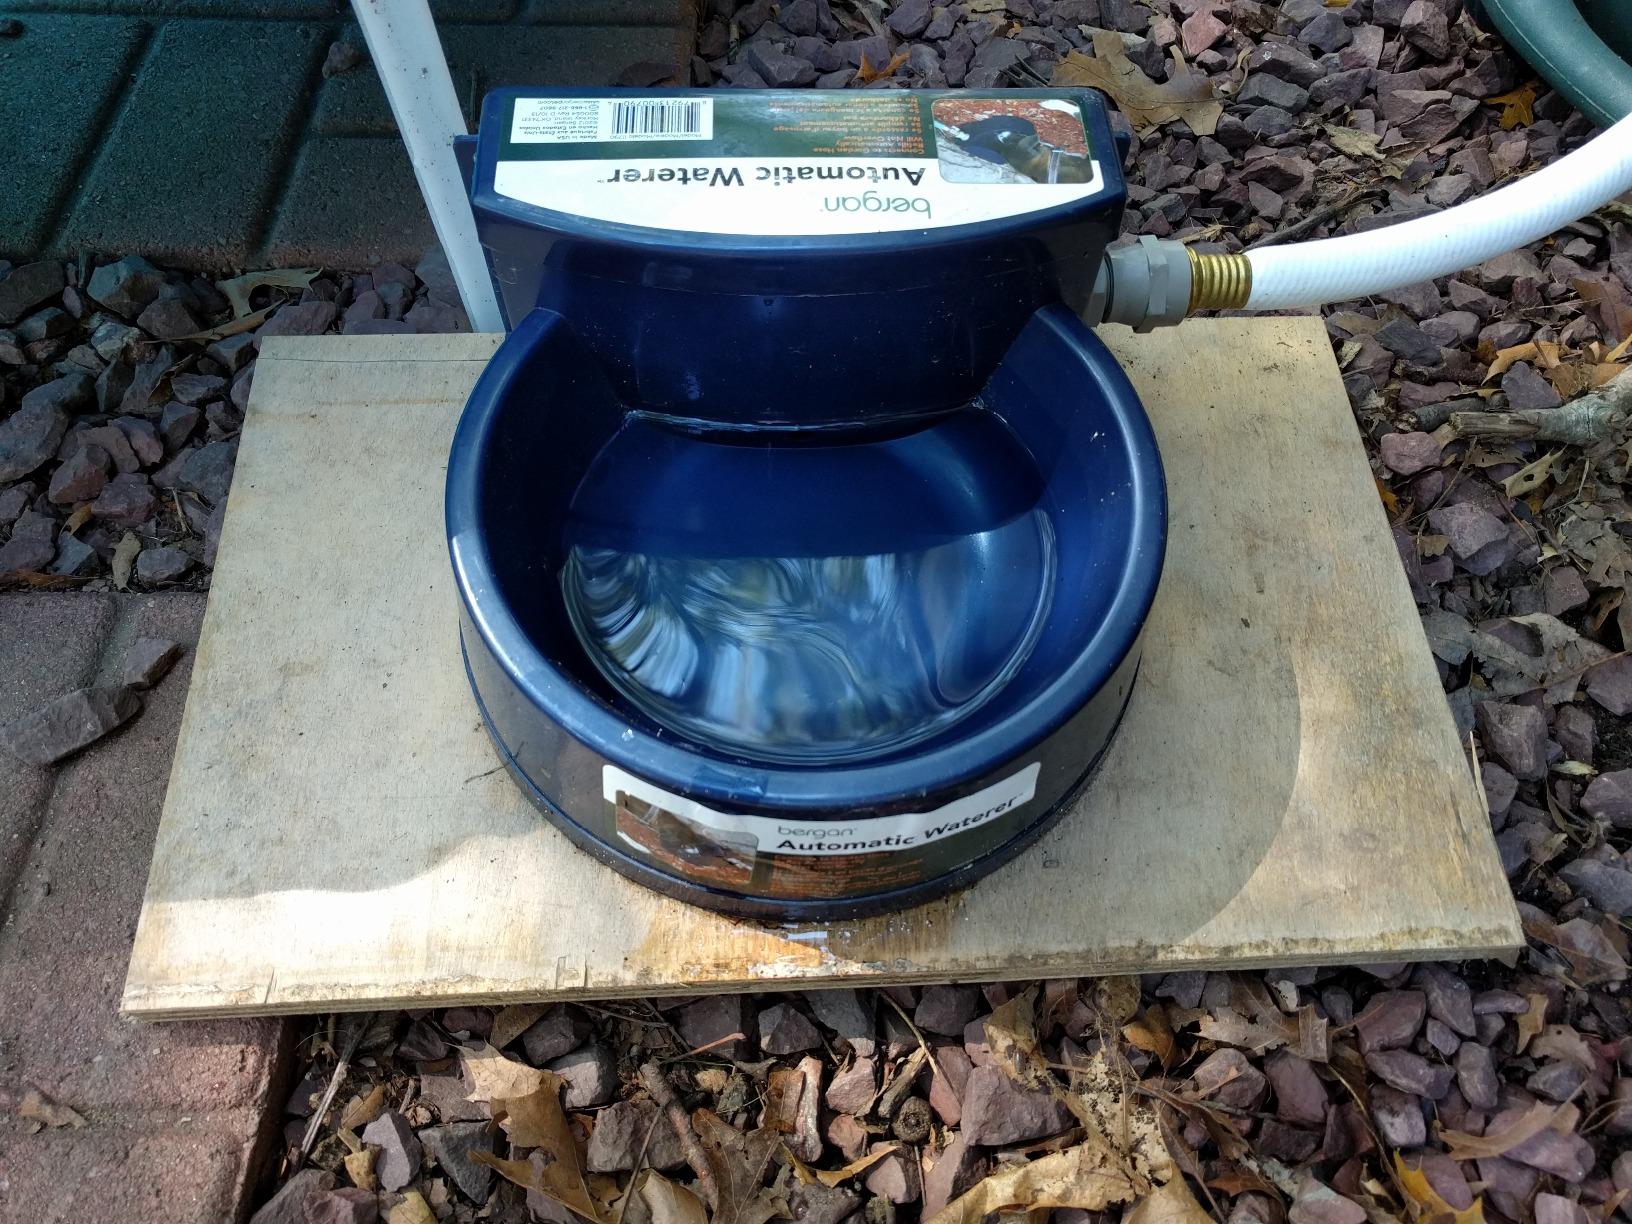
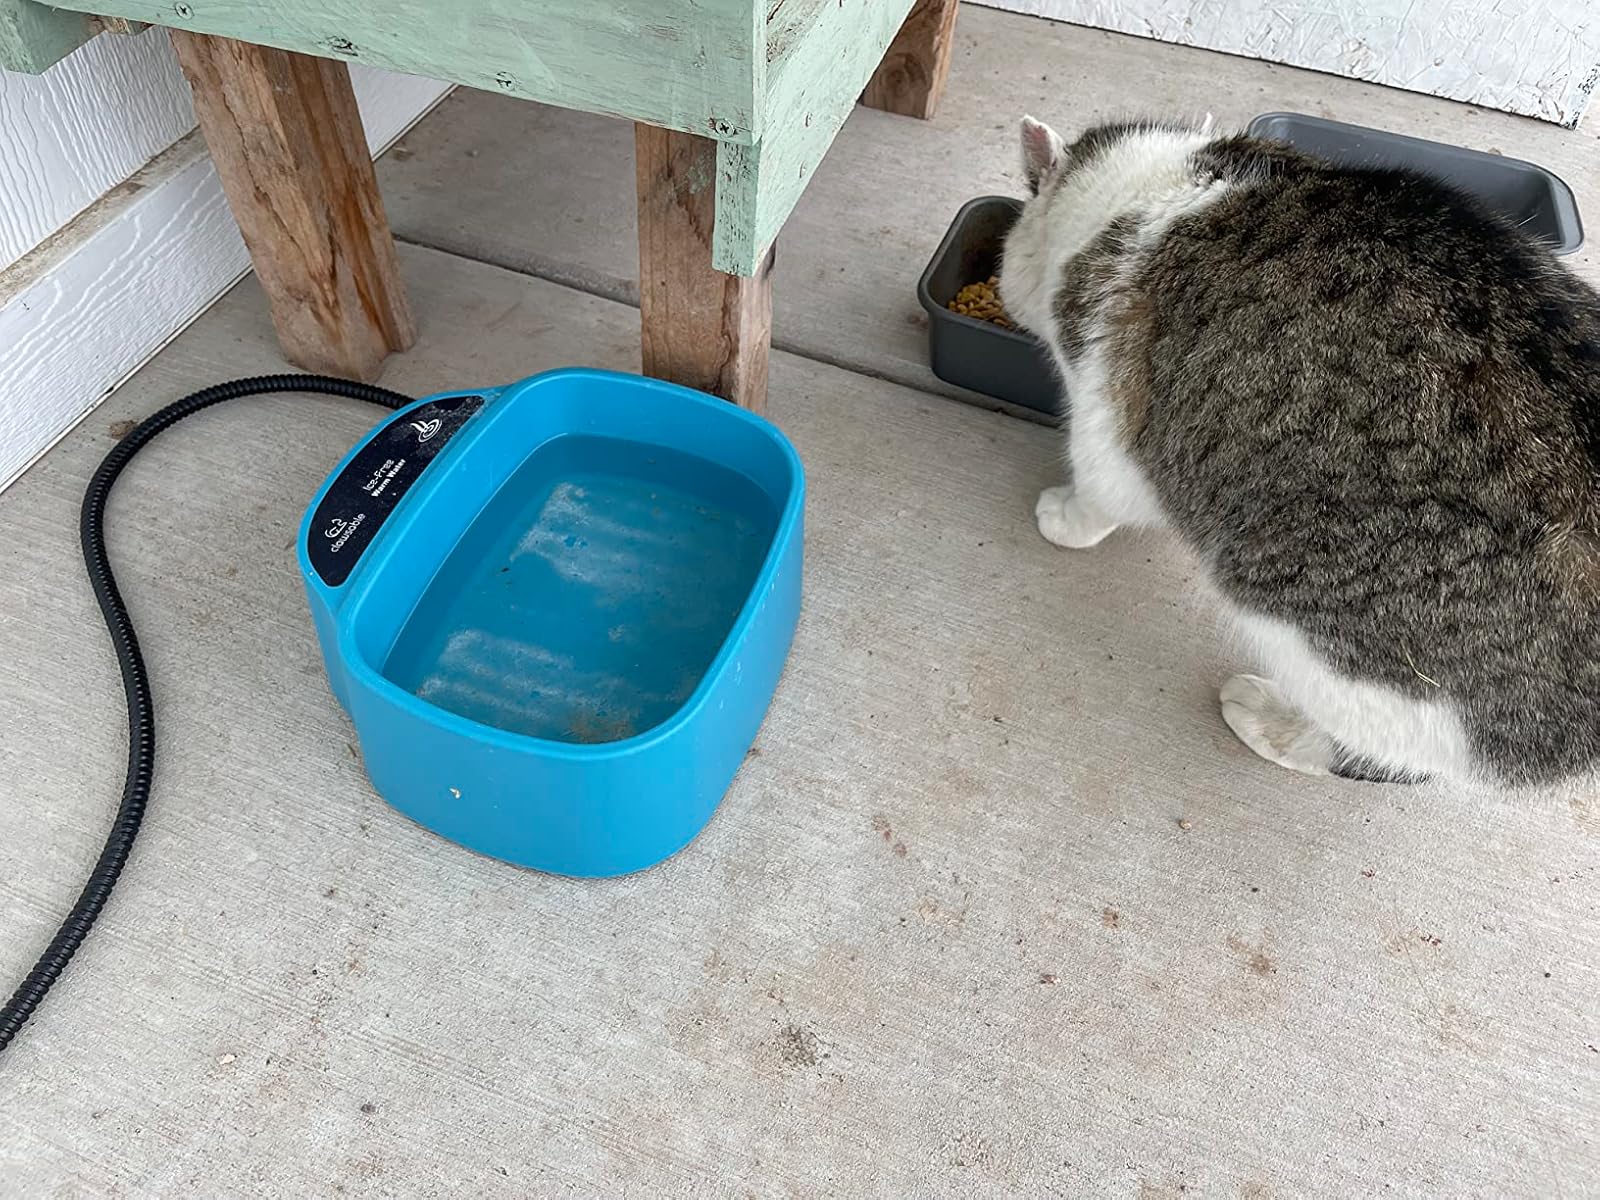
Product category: items_bowl
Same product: no